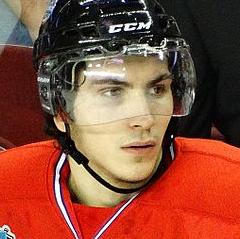
Age: 17